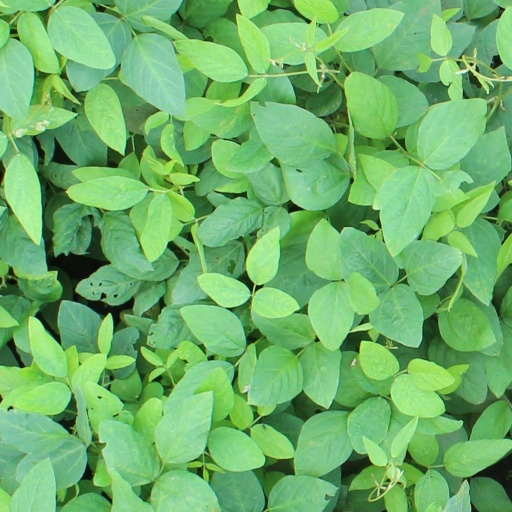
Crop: soybean